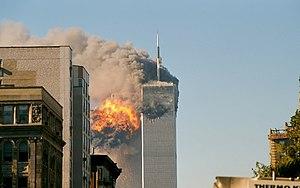
Les attentats du 11 septembre 2001 sont quatre attentats-suicides perpétrés le même jour aux États-Unis et provoquant la mort de 2 977 personnes, dans le centre de Manhattan à New York, à Arlington et à Shanksville, en moins de deux heures, entre 8 h 14 et 10 h 3. Ils sont réalisés par des membres du réseau djihadiste Al-Qaïda et visent des bâtiments symboliques du nord-est du pays, dont le World Trade Center déjà attaqué en 1993. L’opération Bojinka est considérée comme un plan précurseur de ces attentats, commis deux jours après l'attentat-suicide ayant tué le commandant Ahmed Chah Massoud.